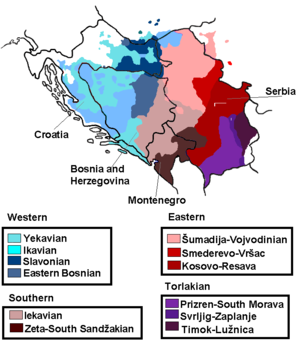
« Diasystème slave du centre-sud » est une appellation proposée par le linguiste croate Dalibor Brozović pour désigner la langue commune des Serbes, des Croates, des Bosniaques et des Monténégrins.